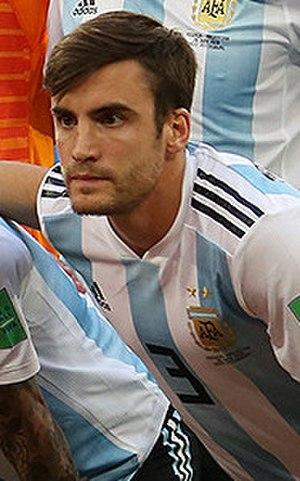
Nicolás Tagliafico, né le 31 août 1992 à Rafael Calzada dans la province de Buenos Aires, est un footballeur international argentin qui évolue au poste de défenseur à l'Ajax Amsterdam.